Fellow of the American Association for the Advancement of Science

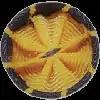
AAAS Fellow Rosette Pin

Fellowship of the American Association for the Advancement of Science (FAAAS) is an honor accorded by the American Association for the Advancement of Science (AAAS) to distinguished persons who are members of the Association. Fellows are elected annually by the AAAS Council for "efforts on behalf of the advancement of science or its applications [which] are scientifically or socially distinguished".